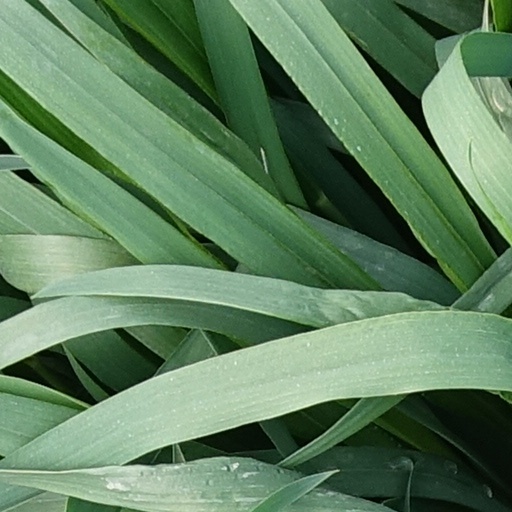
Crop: wheat